Evelyn Cusack

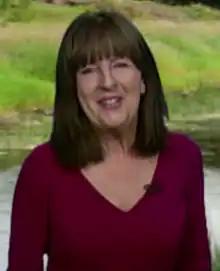
Cusack in 2015

Evelyn Cusack (born 3 November 1957) is an Irish former meteorologist who served as the Head of Forecasting from 2018 at Met Éireann, where she worked from 1981 until her retirement in 2023. She is the longest-serving weather presenter on RTÉ.